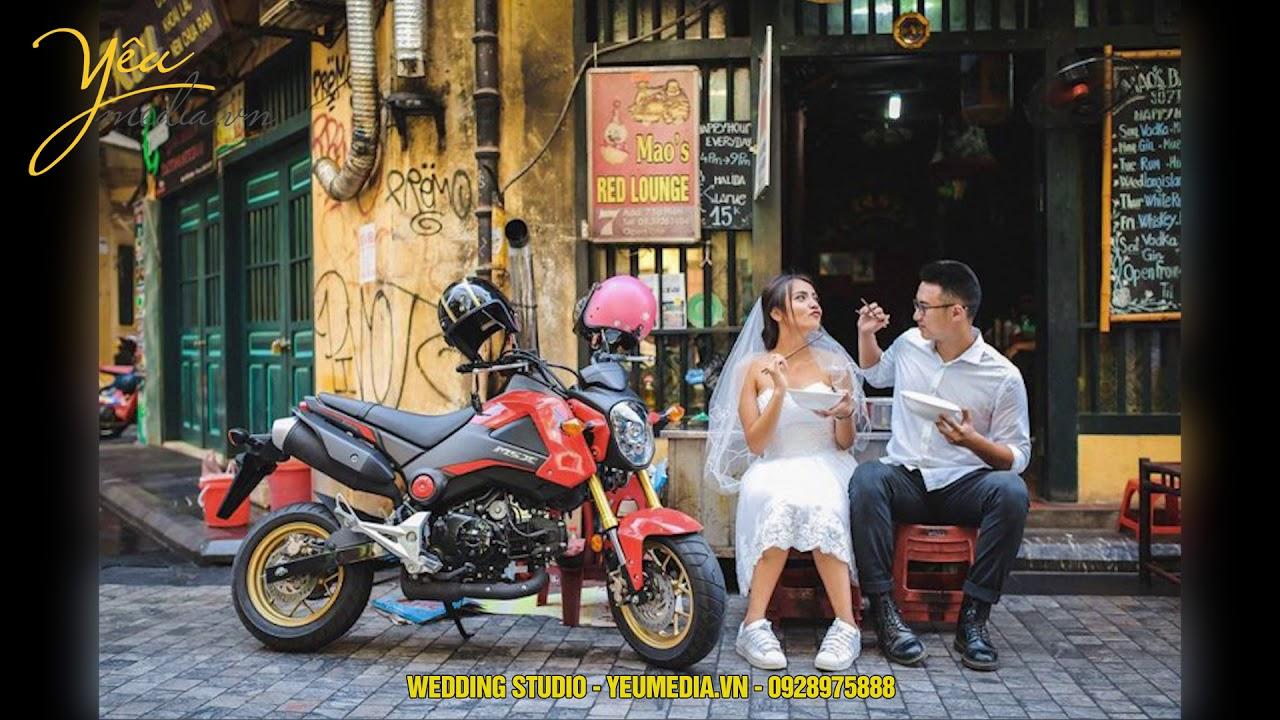
có một chàng trai và một cô gái đang ngồi ăn cùng nhau